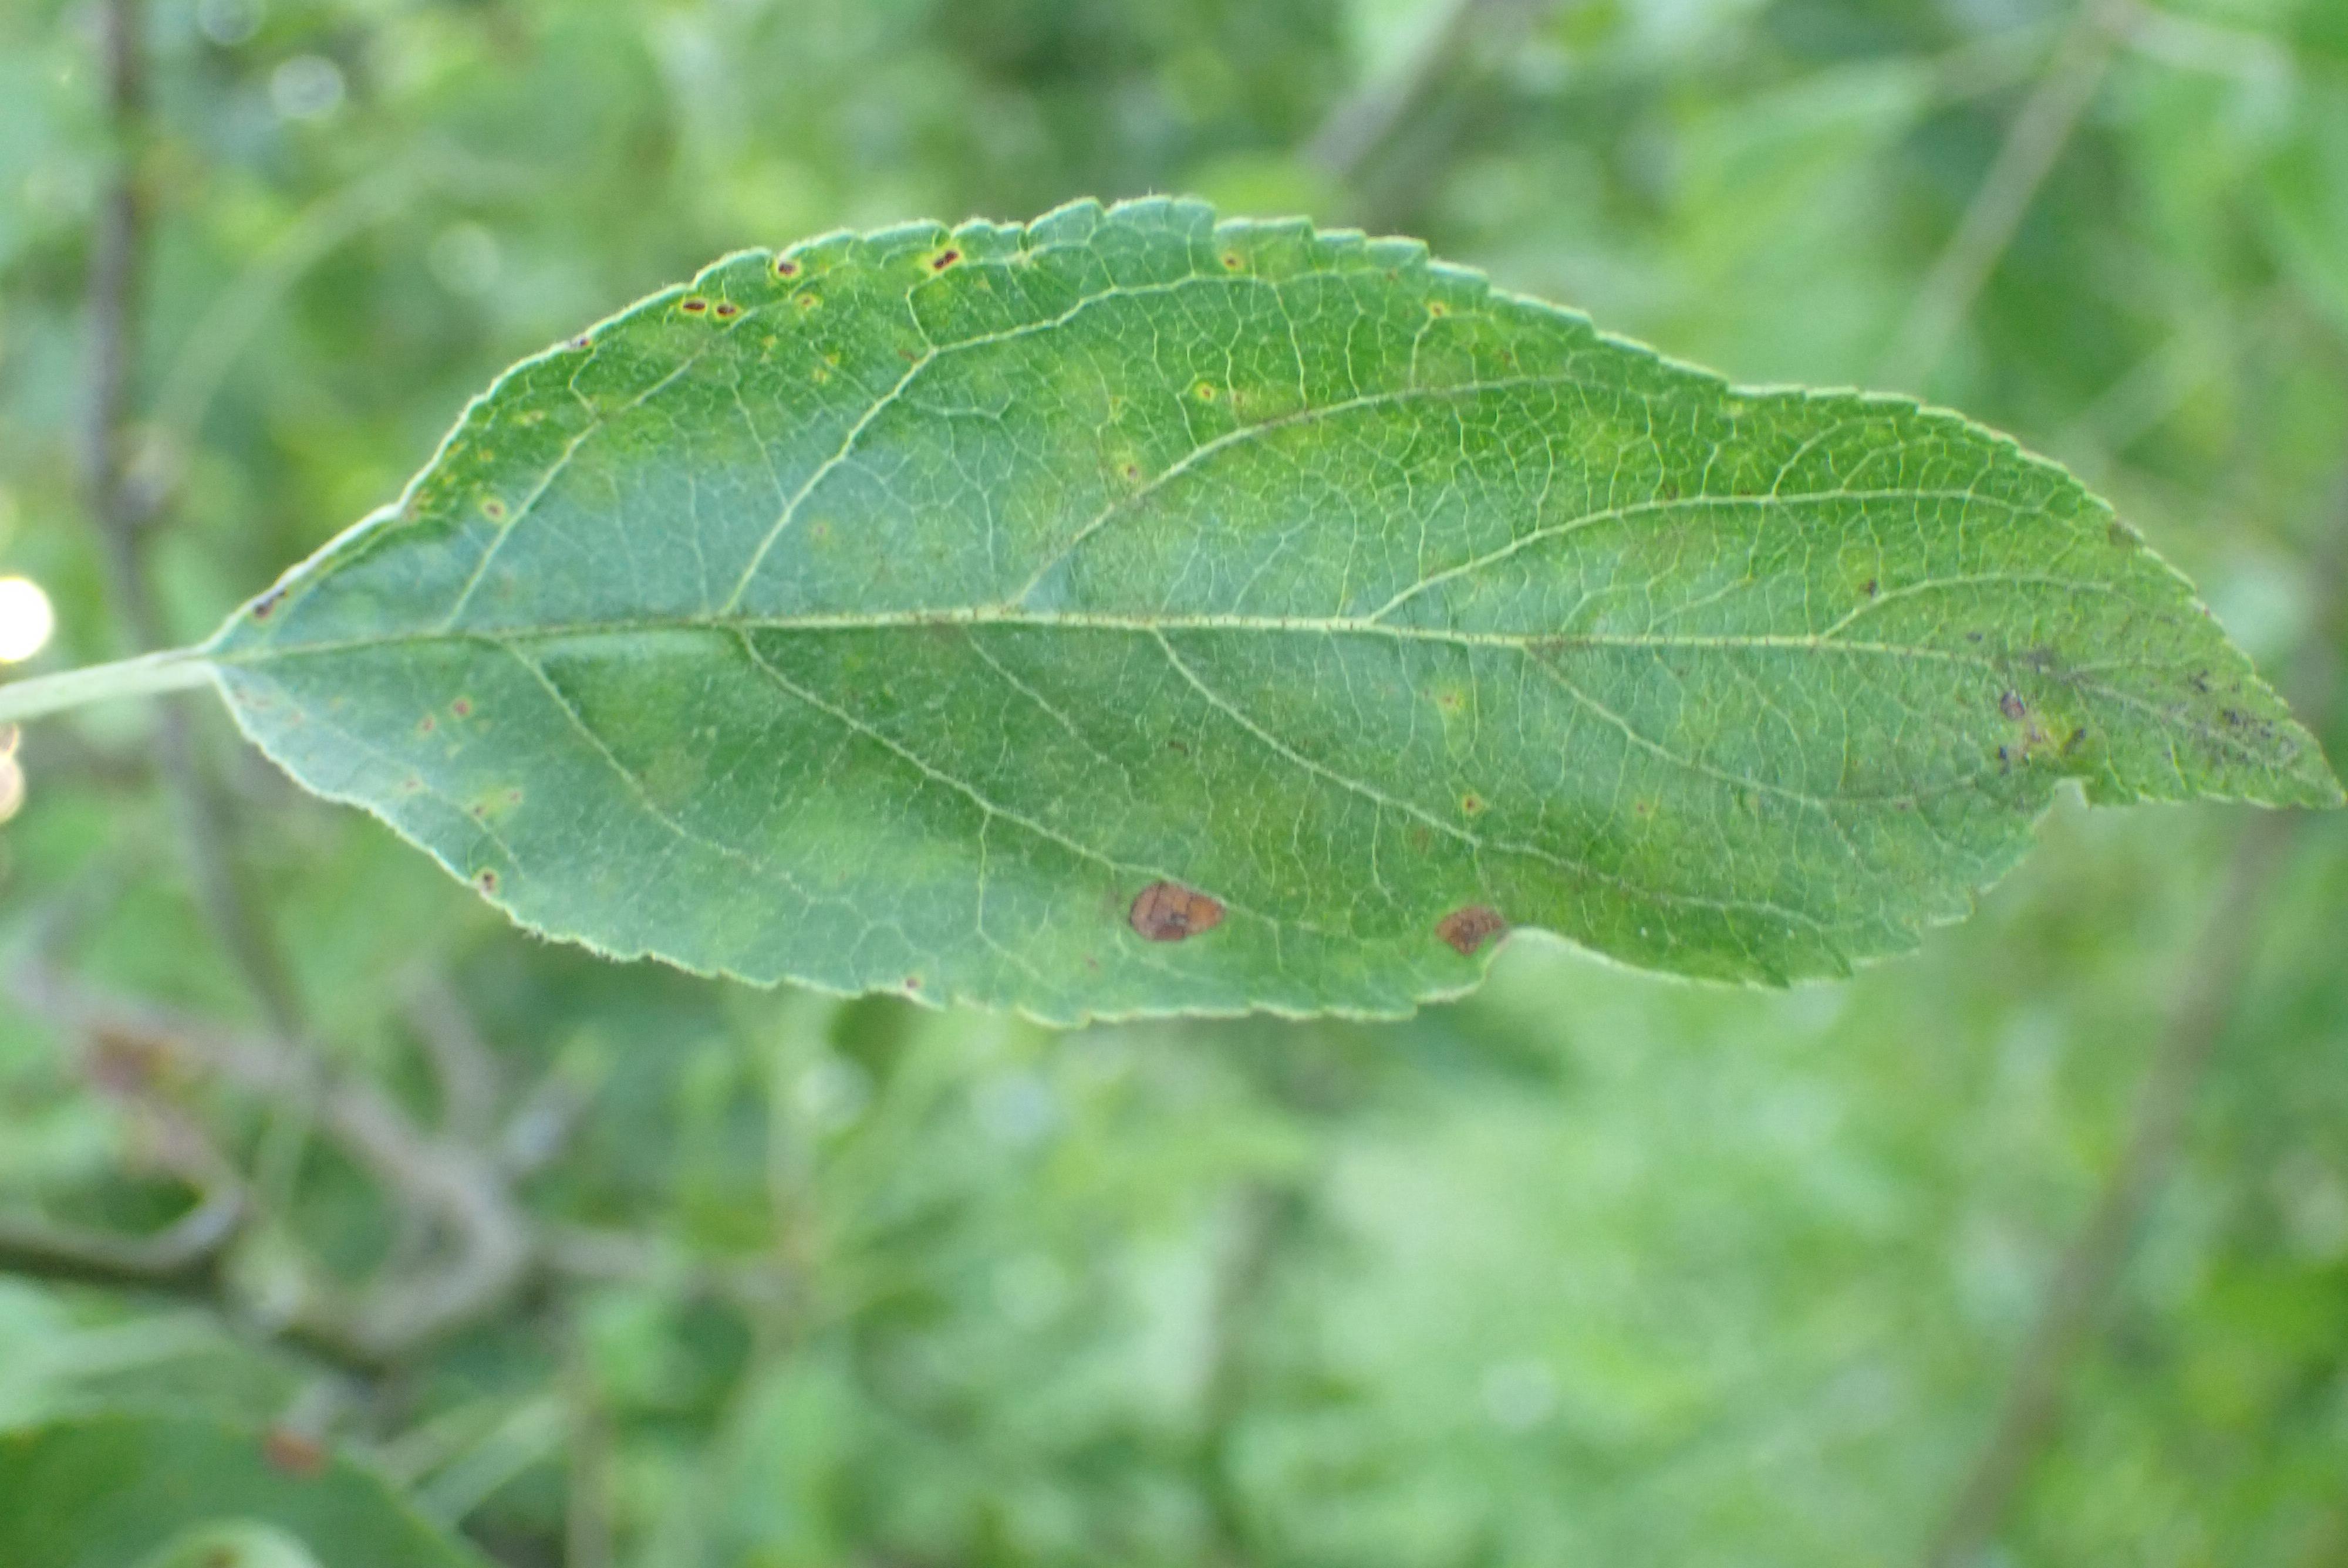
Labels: complex